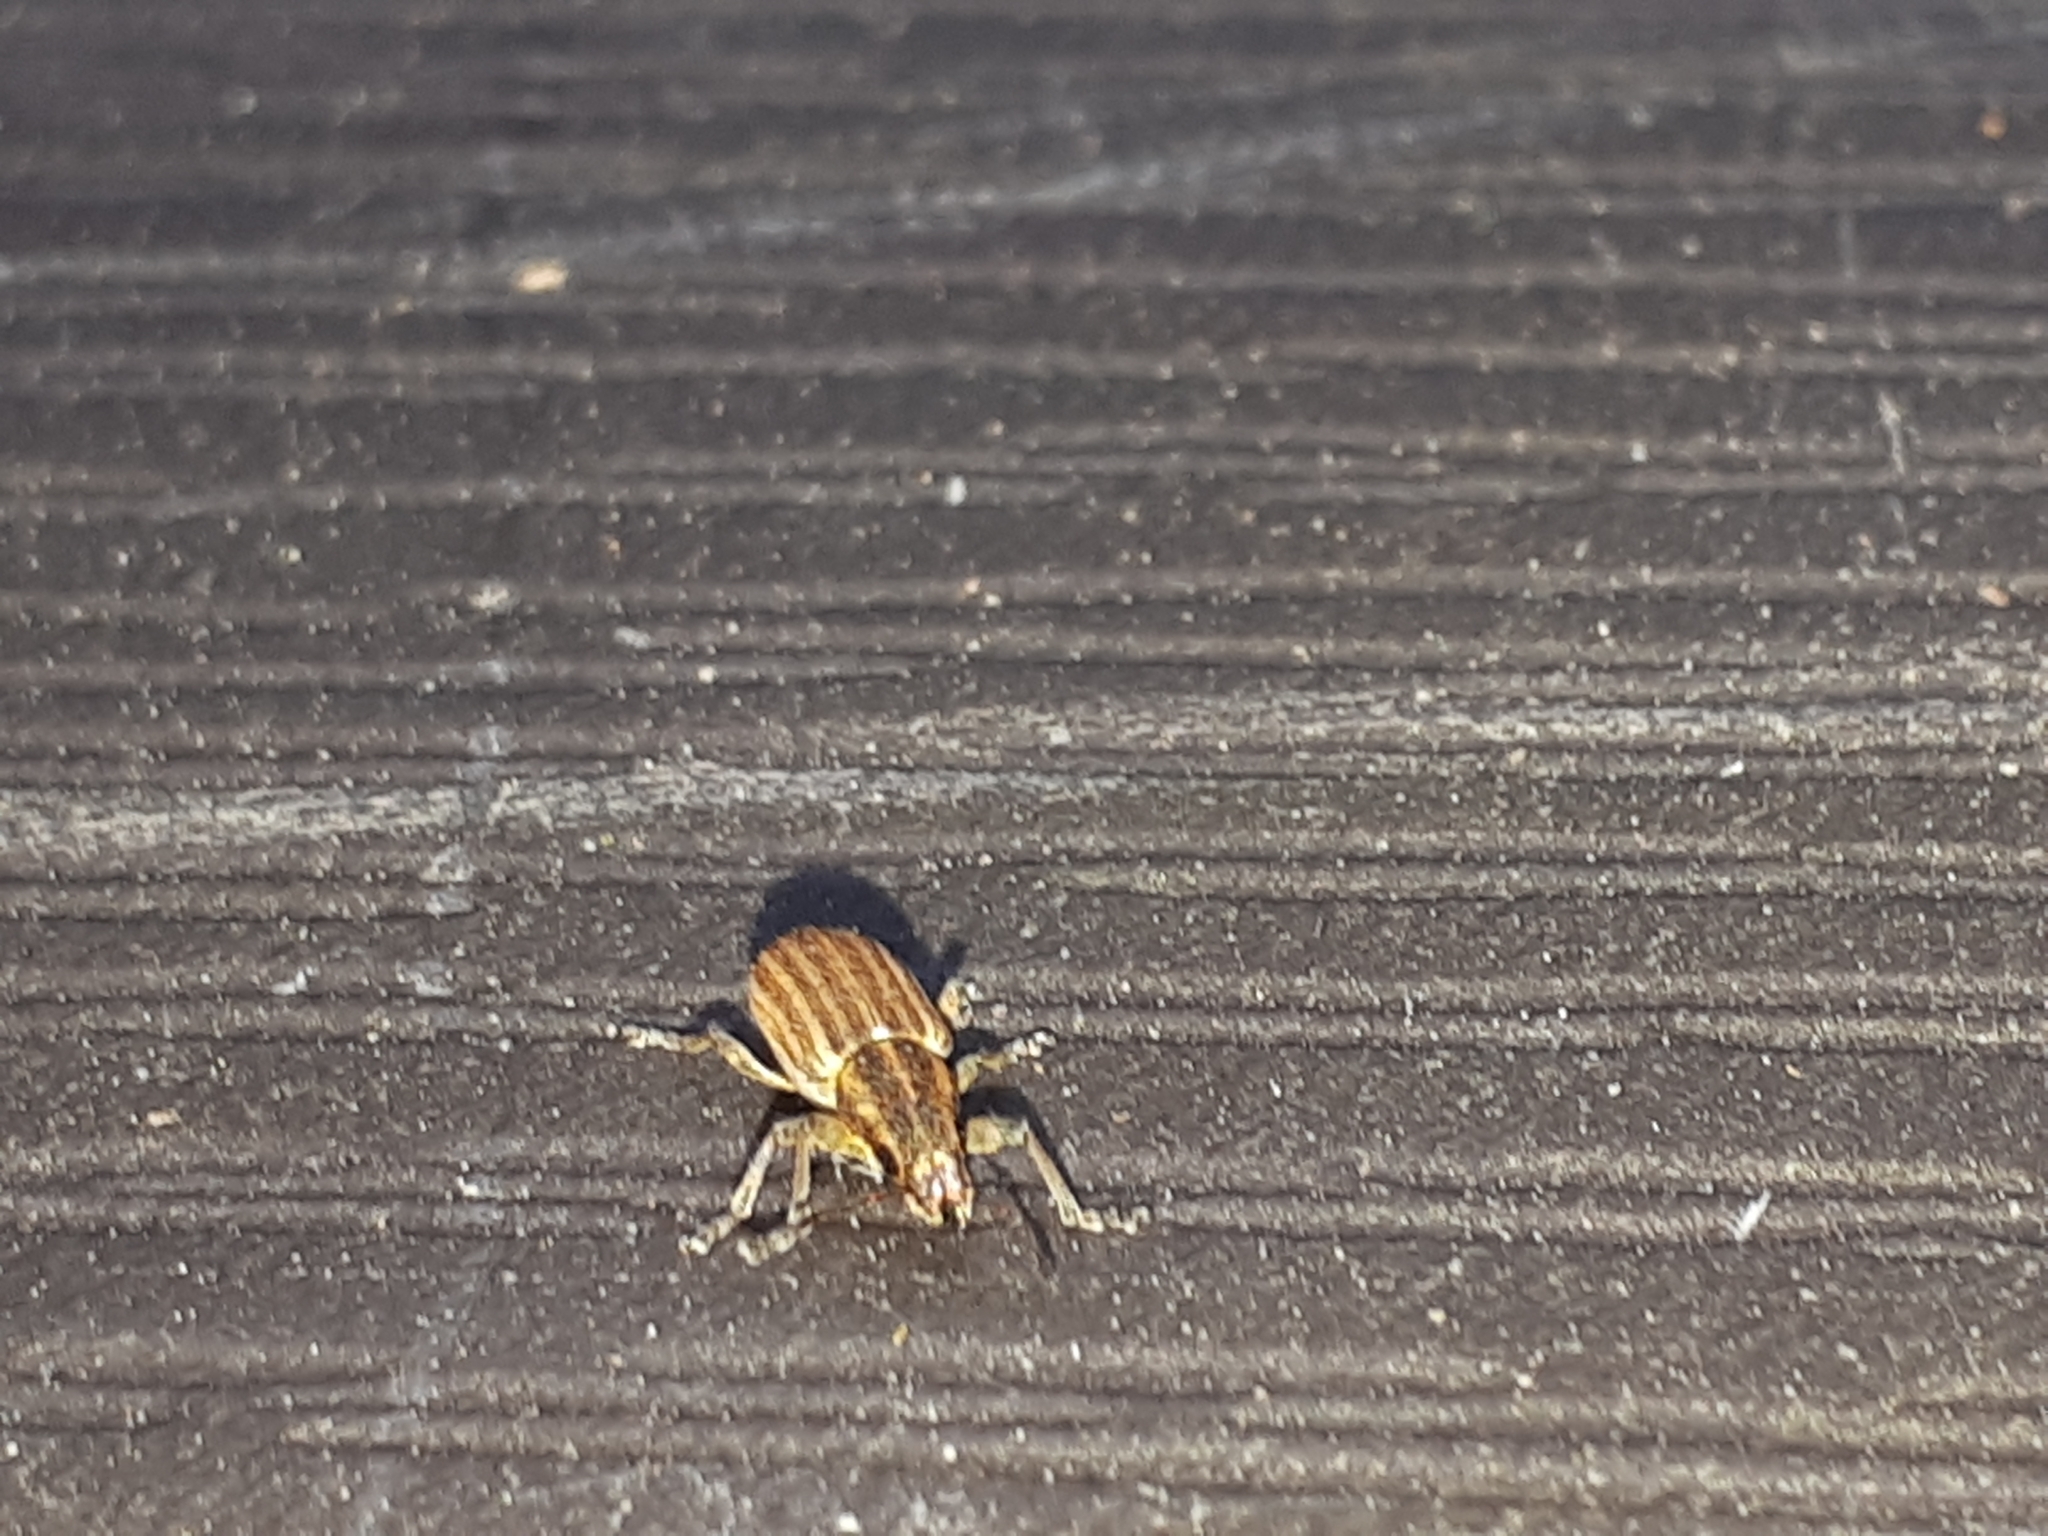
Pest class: pea_leaf_weevil